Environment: real
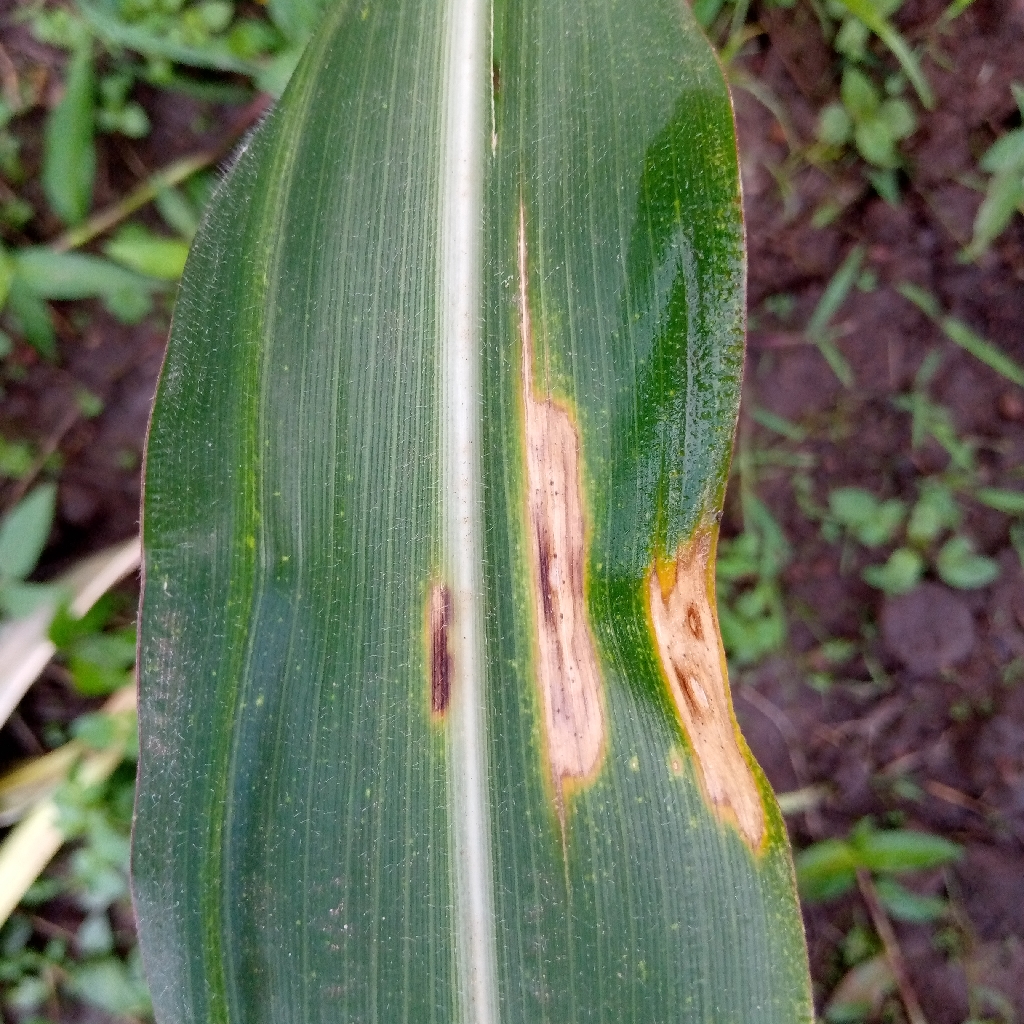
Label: northern_corn_leaf_blight